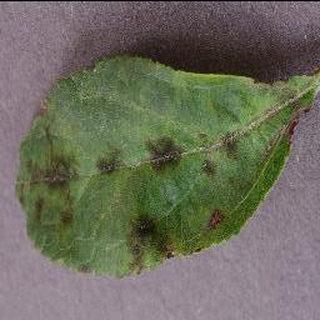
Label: apple_apple_scab